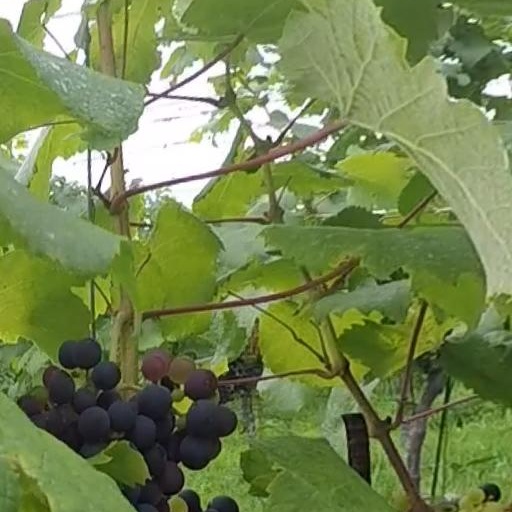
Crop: grape